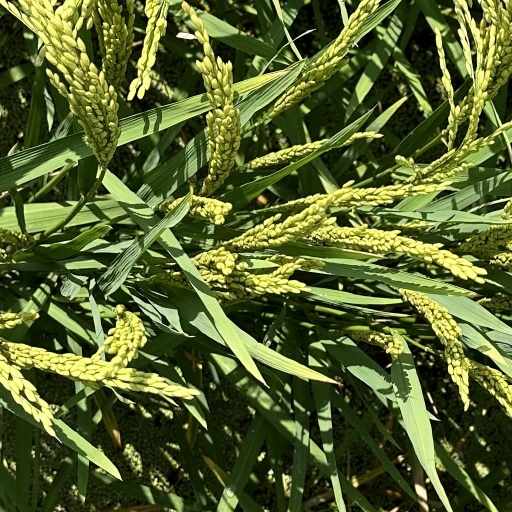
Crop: rice